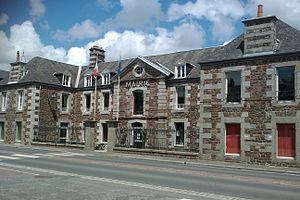
mairie de fr:Gavray
Gavray est une ancienne commune française, située dans le département de la Manche en région Normandie, peuplée de 1 431 habitants, devenue le 1ᵉʳ janvier 2019 une commune déléguée au sein de la commune nouvelle de Gavray-sur-Sienne.